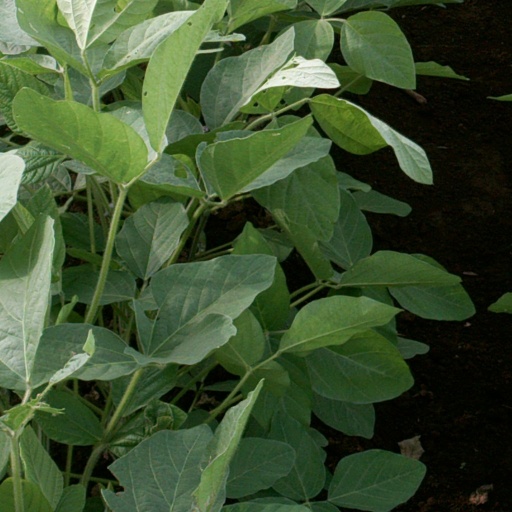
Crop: soybean